The Harlem Hellfighters

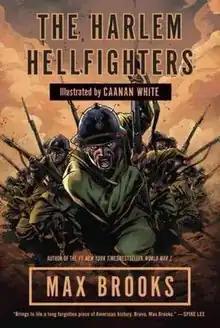
Front cover of The Harlem Hell fighters

The Harlem Hellfighters is a graphic novel written by author Max Brooks with illustrations done by Caanan White. It is a fictionalized account of the experiences of the largely African American 369th Infantry Regiment, nicknamed the ""Hell-fighters"" by German soldiers, during the First World War.